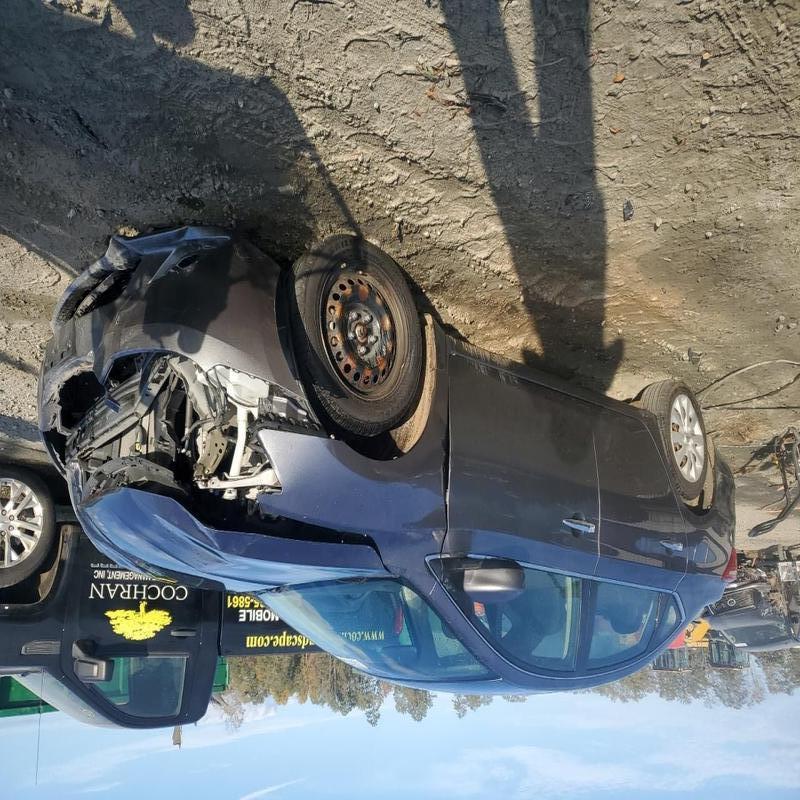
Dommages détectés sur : pare-choc avant, feu avant droit, capot, aile avant droite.
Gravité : majeur